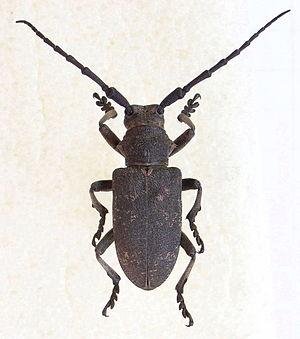
Lamia textor, le lamie tisserand, est la seule espèce européenne appartenant au genre Lamia. C'est un gros coléoptère, xylophage, de la famille des Cerambycidae, au déplacement lent sur les arbres, parfois plus rapide au sol, qui marche beaucoup plus qu'il ne vole. Sa larve se développe dans le bois mort de certains feuillus, en y laissant des sorties de larges galeries qui sont un des signes les plus évidents de sa présence. C'est une espèce qui semble localement devenue rare de maintes régions, et considérée comme menacée.
Les Lamiini sont une tribu de coléoptères cérambycidés lamiaires.
Lamia est un genre de coléoptères de la famille des Cerambycidae. En Europe, il ne comporte qu'une seule espèce :
Un xylophage est un organisme vivant dont le régime alimentaire est composé principalement d'aubier, mais aussi de « bois parfait ». Ces animaux, à l'état larvaire ou adulte, mangent les branches, les troncs ou les racines des arbres morts ou vivants. Les saproxylophages ne consomment que le bois en décomposition. Les pyrophiles recherchent le bois brûlé par les incendies de forêts.